Clinton-Sherman Air Force Base

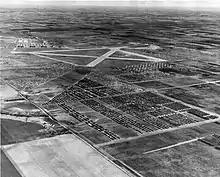
Aerial view of Surplus Aircraft Storage Facility at NAS Clinton, April 1946

After World War II, the air station closed and all facilities transferred to the War Assets Administration. On January 27, 1949, the federal agency conveyed ownership of the entire installation to the city of Clinton, with a recapture clause in case of national emergency. Soon thereafter, the Sherman Iron Works rented space for the salvaging of more than nine thousand surplus military aircraft.